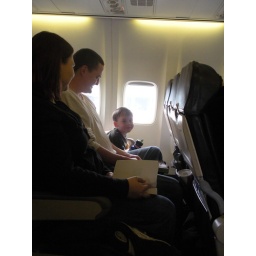
Keian flying in the airplane in his own seat!